District heating

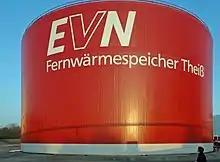
District heating accumulation tower from Theiss near Krems an der Donau in Lower Austria with a thermal capacity of

Increasingly large heat stores are being used with district heating networks to maximise efficiency and financial returns. This allows cogeneration units to be run at times of maximum electrical tariff, the electrical production having much higher rates of return than heat production, whilst storing the excess heat production. It also allows solar heat to be collected in summer and redistributed off season in very large but relatively low-cost in-ground insulated reservoirs or borehole systems. The expected heat loss at the 203,000m³ insulated pond in Vojens is about 8%.